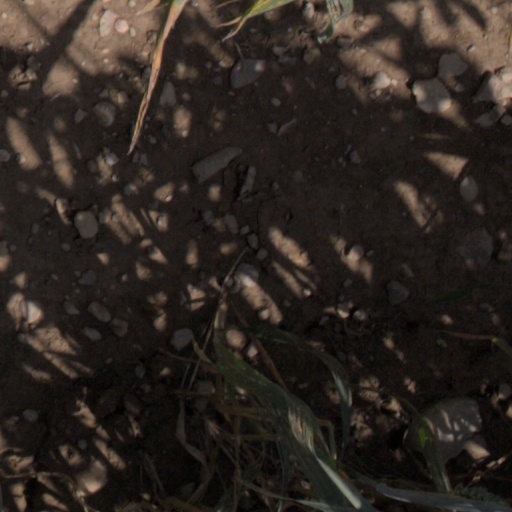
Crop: wheat